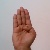
The image shows a hand gesture representing the letter 'B' in Indian Sign Language.